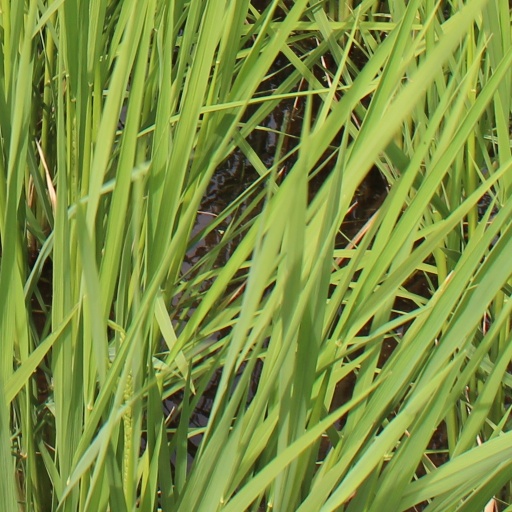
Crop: rice